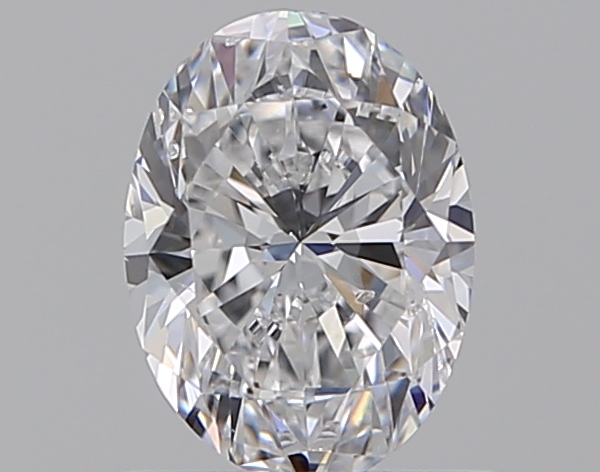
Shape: oval
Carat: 0.7
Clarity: SI1
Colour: D
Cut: VG
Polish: EX
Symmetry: VG
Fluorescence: N
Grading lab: GIA
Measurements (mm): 6.63 x 4.91 x 3.21